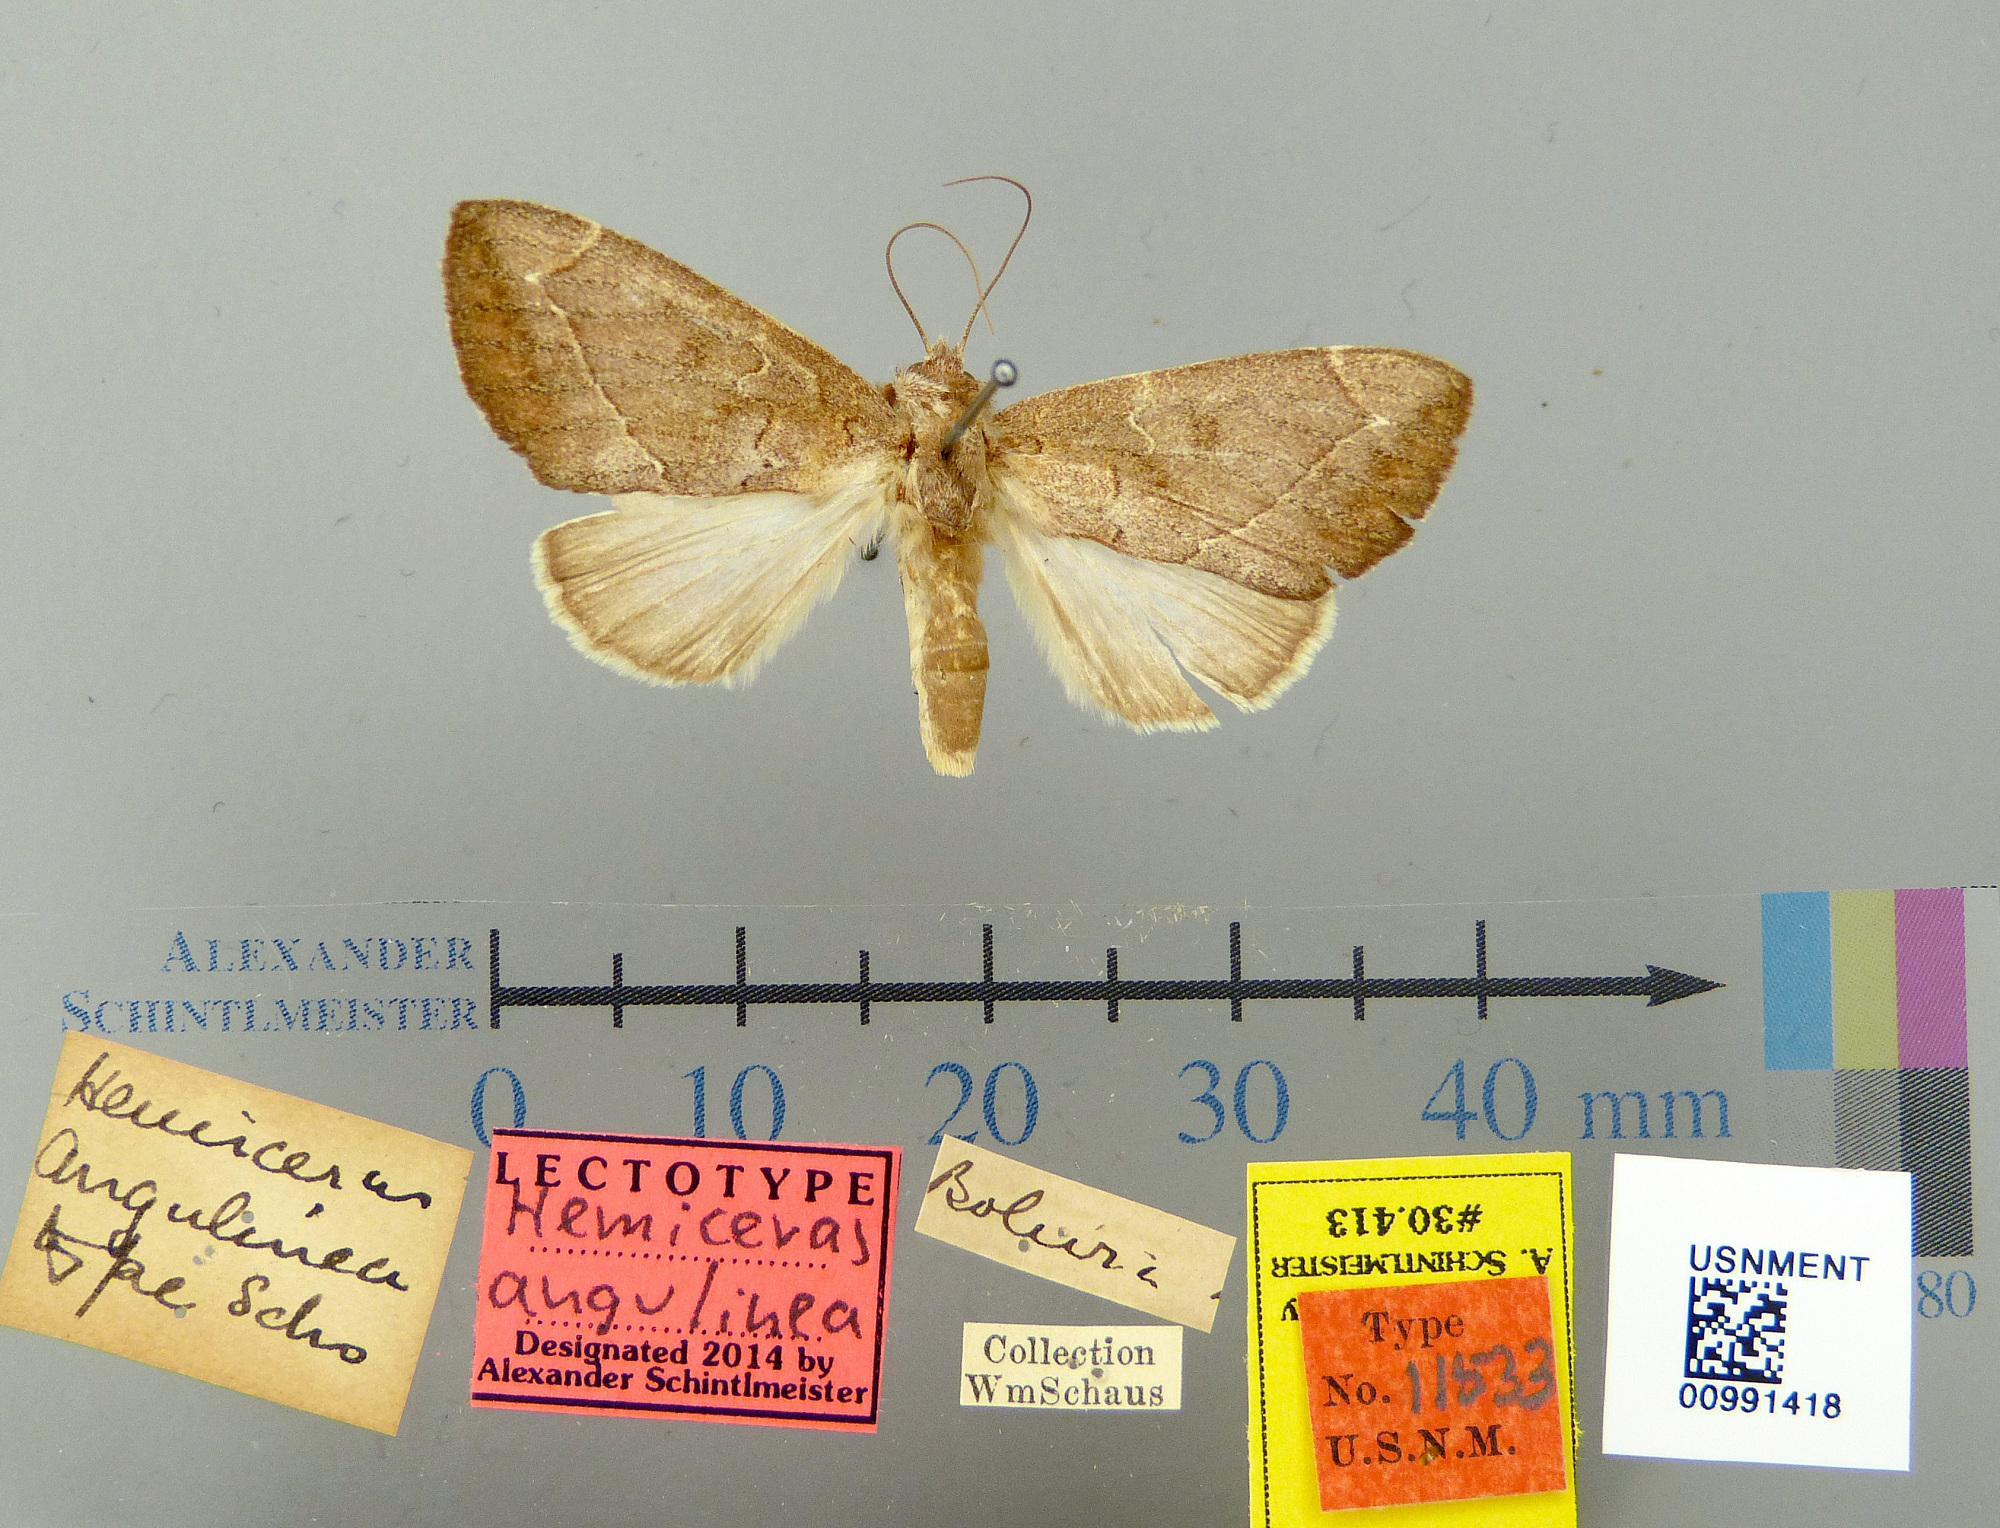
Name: Hemiceras angulinea
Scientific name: Hemiceras angulinea Schaus, 1904
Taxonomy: Animalia, Arthropoda, Insecta, Lepidoptera, Notodontidae
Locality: Bolivia, Unknown